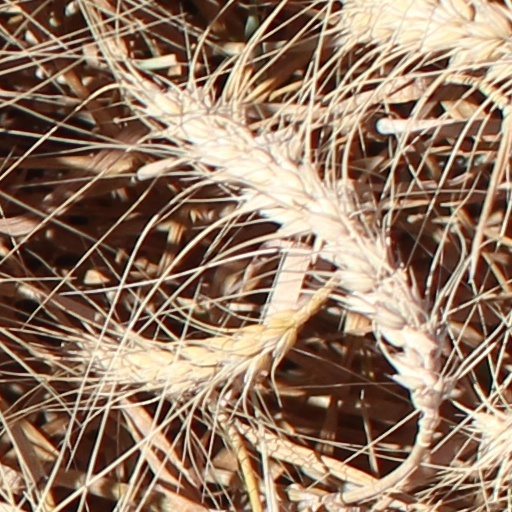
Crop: wheat